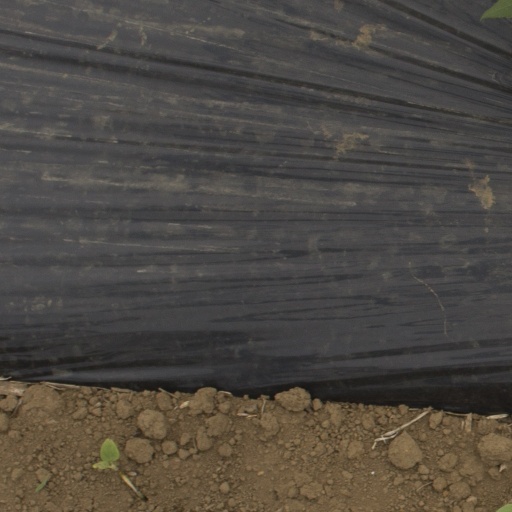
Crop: Jerusalem artichoke